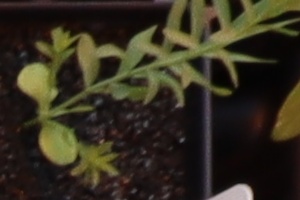
Label: Flax